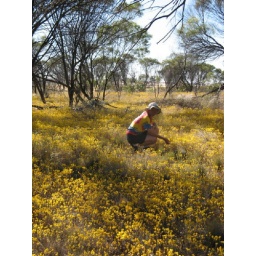
Laura in a field of wildflowers (featherflowers) in the WA wheatbelt. Note the fly net. Don't leave home without it!